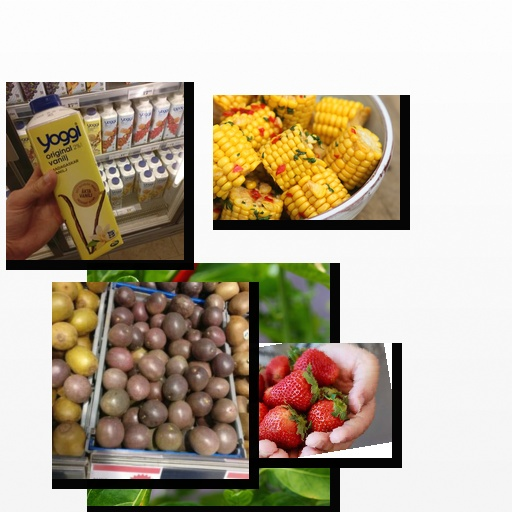
Food items: chili_pepper, passion_fruit, corn, vanilla_yoghurt, strawberry